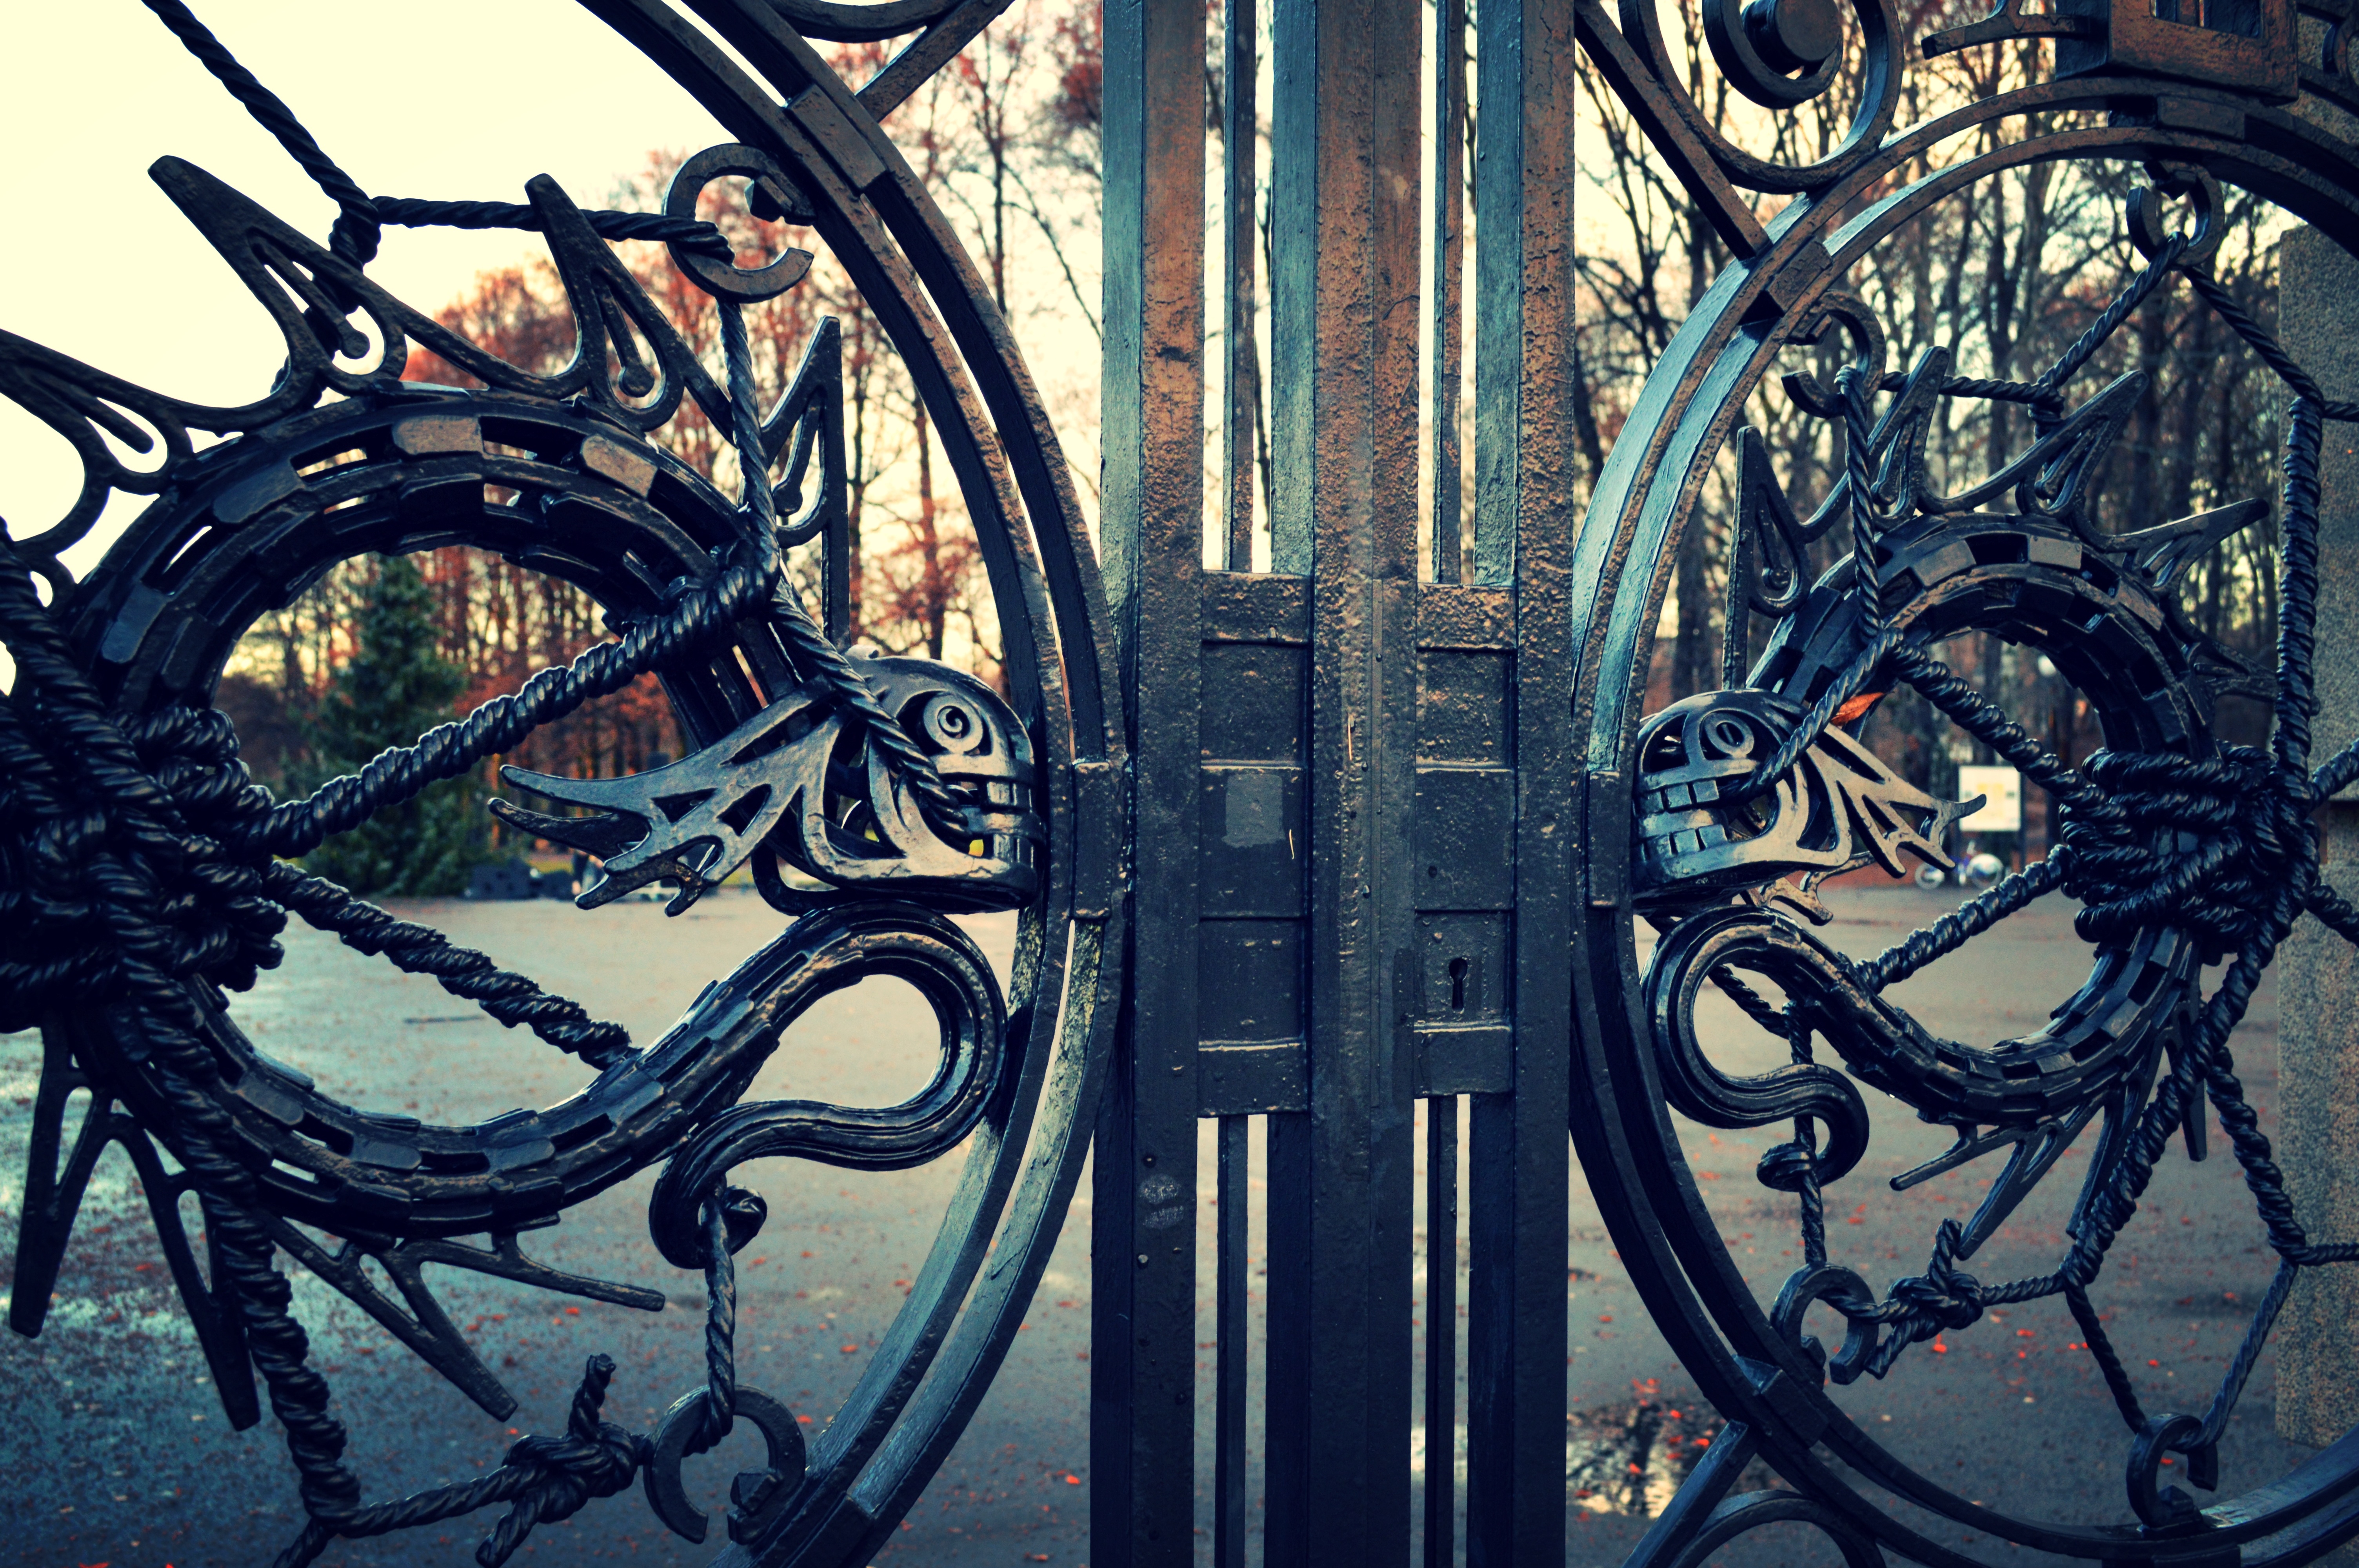
light, wheel, window, glass, bicycle, vehicle, blue, symmetry, iron